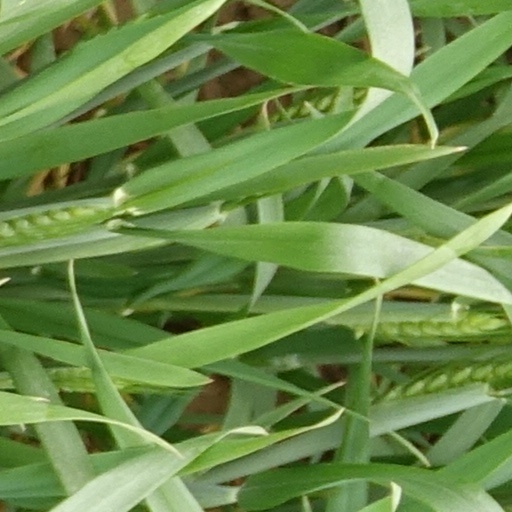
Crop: wheat